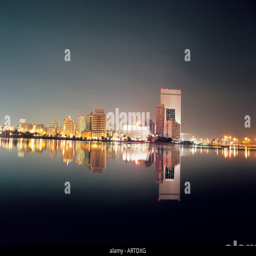
view of the lake and building